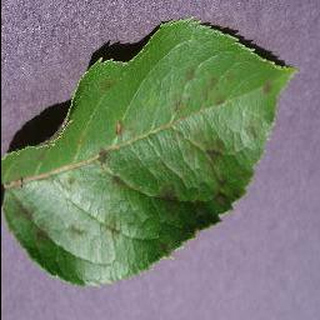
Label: apple_apple_scab